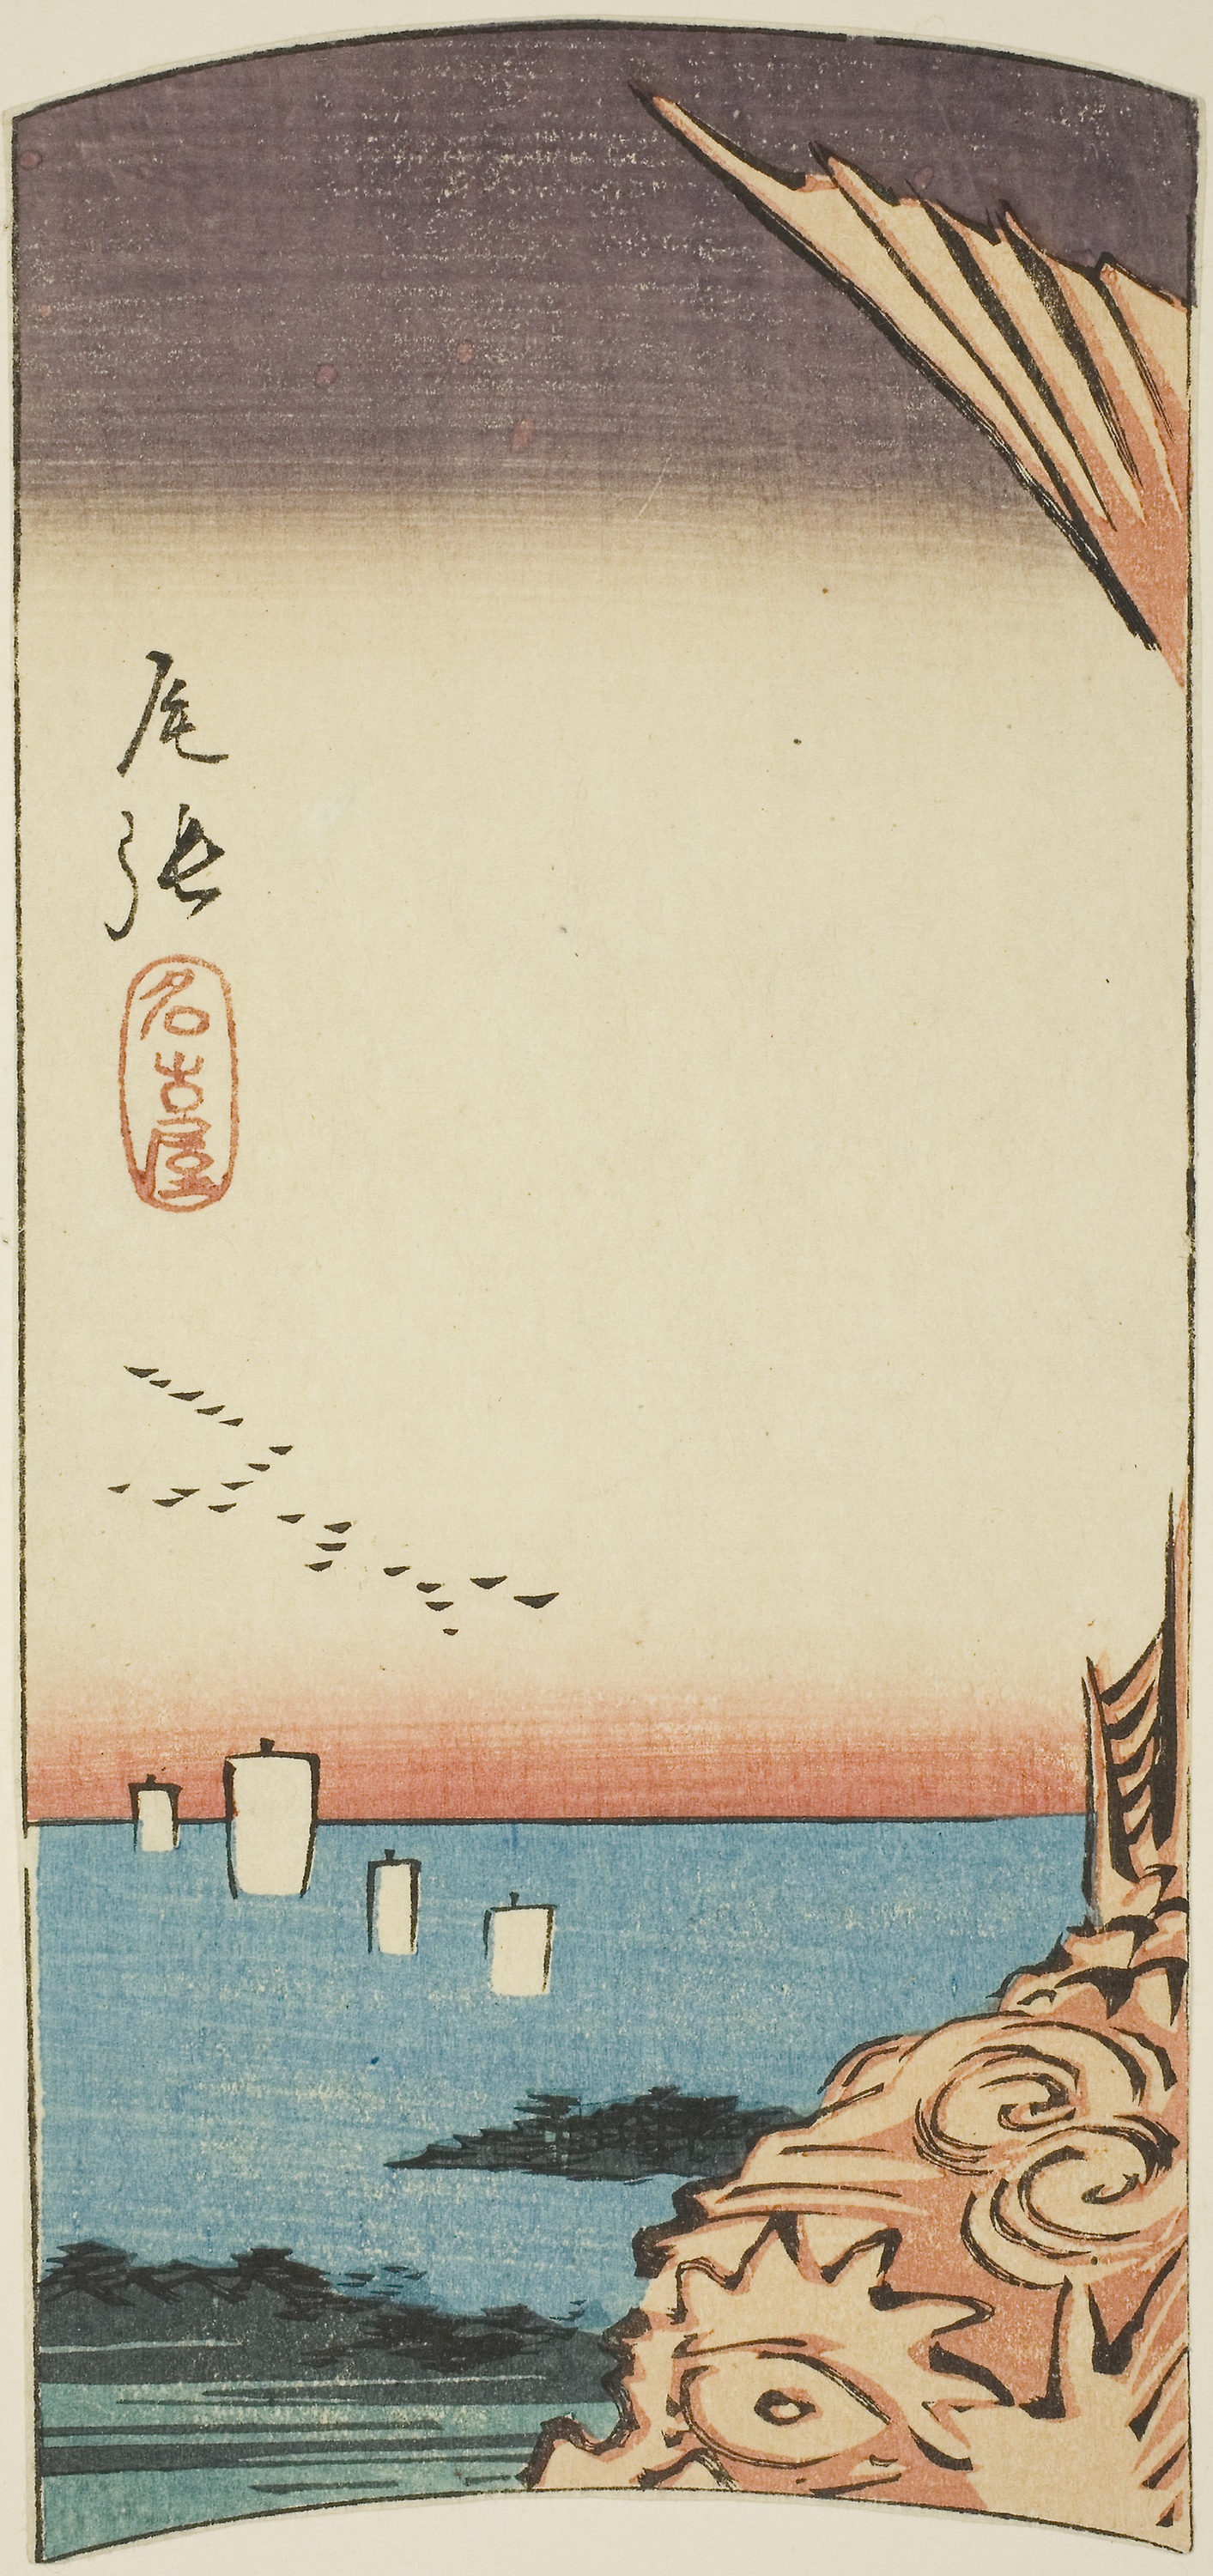
illustration, art